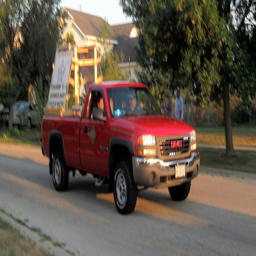
A red pick up truck driving down a small road with a sign mounted on it's flatbed.
Red pickup truck carrying a sign it its truck bed.
A red truck that is driving down a street.
A red truck with a sign in the bed going down a street.
A truck is on a road in a residential area.